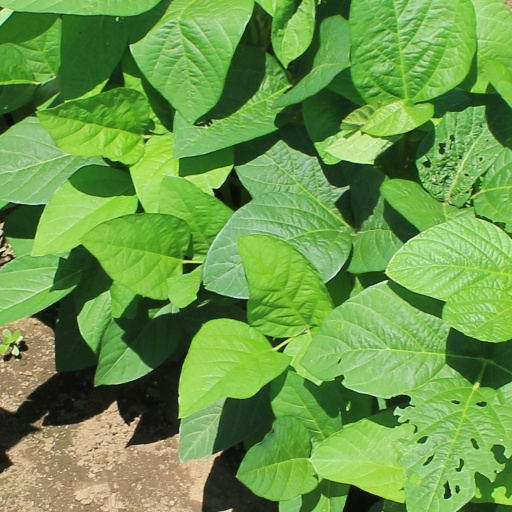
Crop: soybean